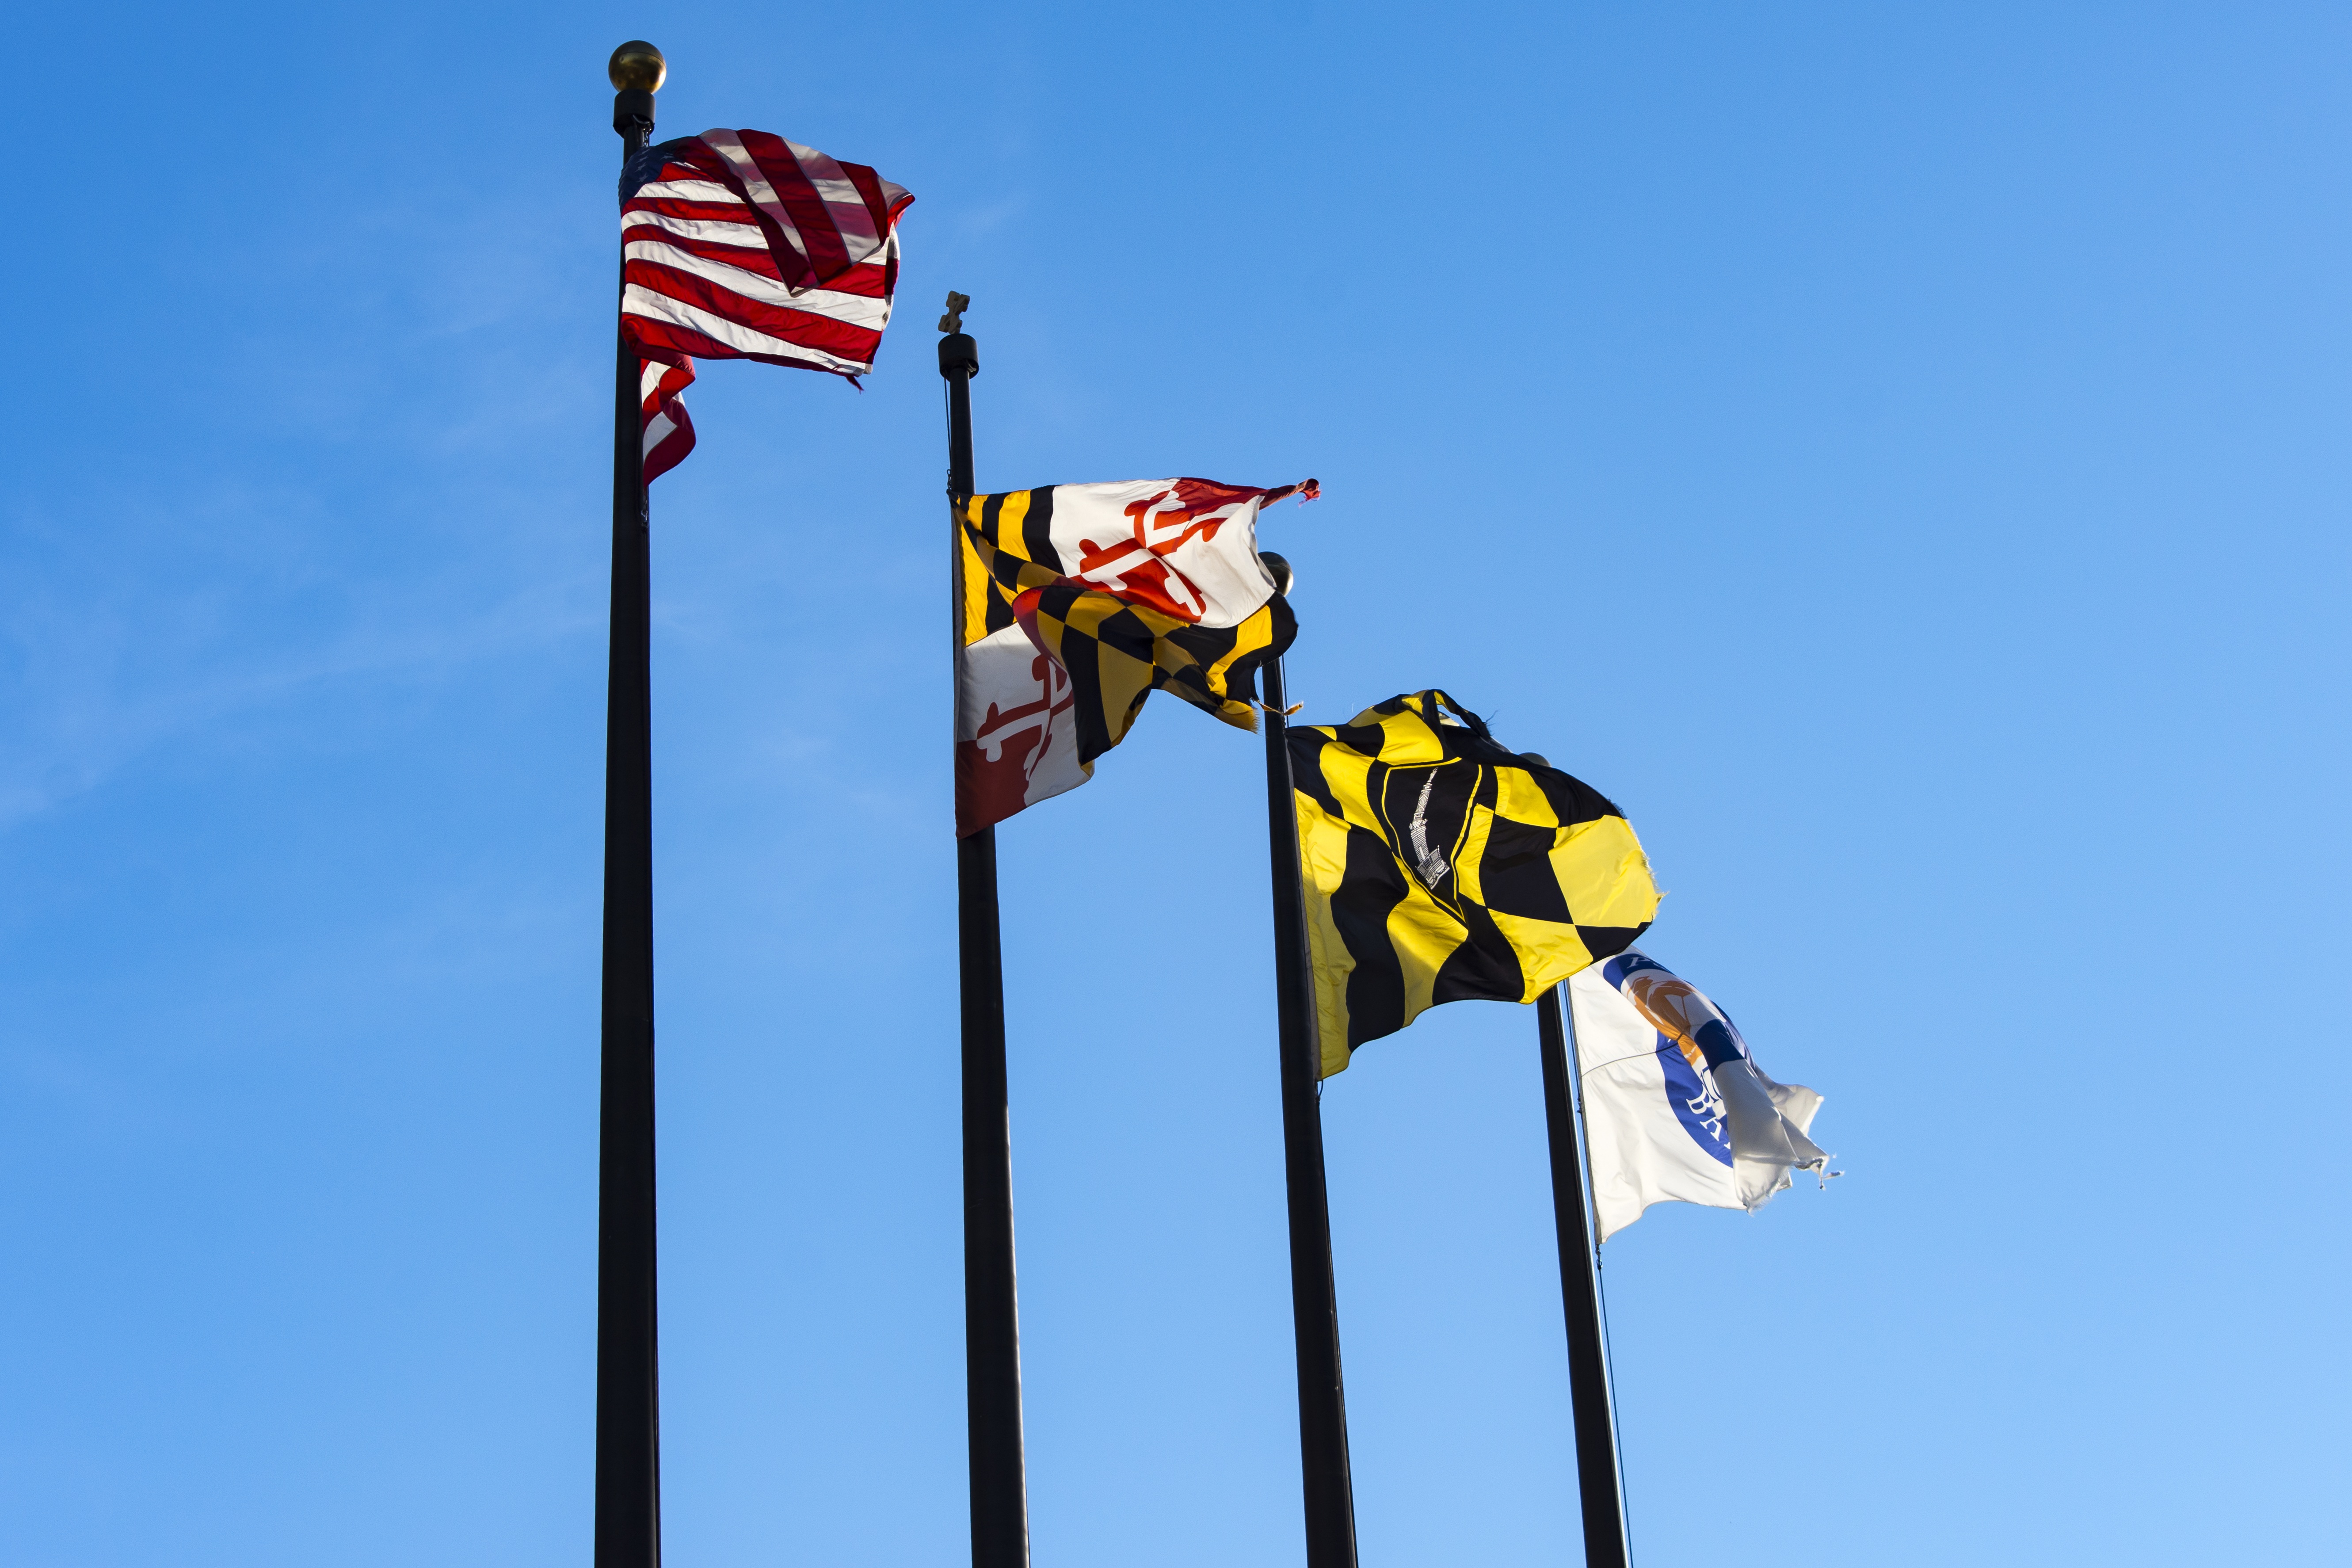
sky, urban, advertising, flag, blue, street light, signage, lighting, flags, light fixture, baltimore, maryland, flag of the united states